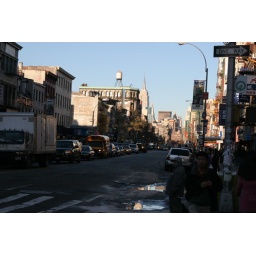
Just a street with a pointy building in the distance. ;)